Mir-16 microRNA precursor family

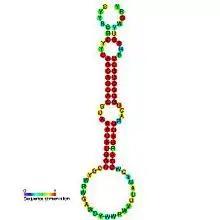
miR-16 microRNA secondary structure and sequence conservation.

The miR-16 microRNA precursor family is a group of related small non-coding RNA genes that regulates gene expression. miR-16, miR-15, mir-195 and miR-497 are related microRNA precursor sequences from the mir-15 gene family. This microRNA family appears to be vertebrate specific and its members have been predicted or experimentally validated in a wide range of vertebrate species (MIPF0000006).